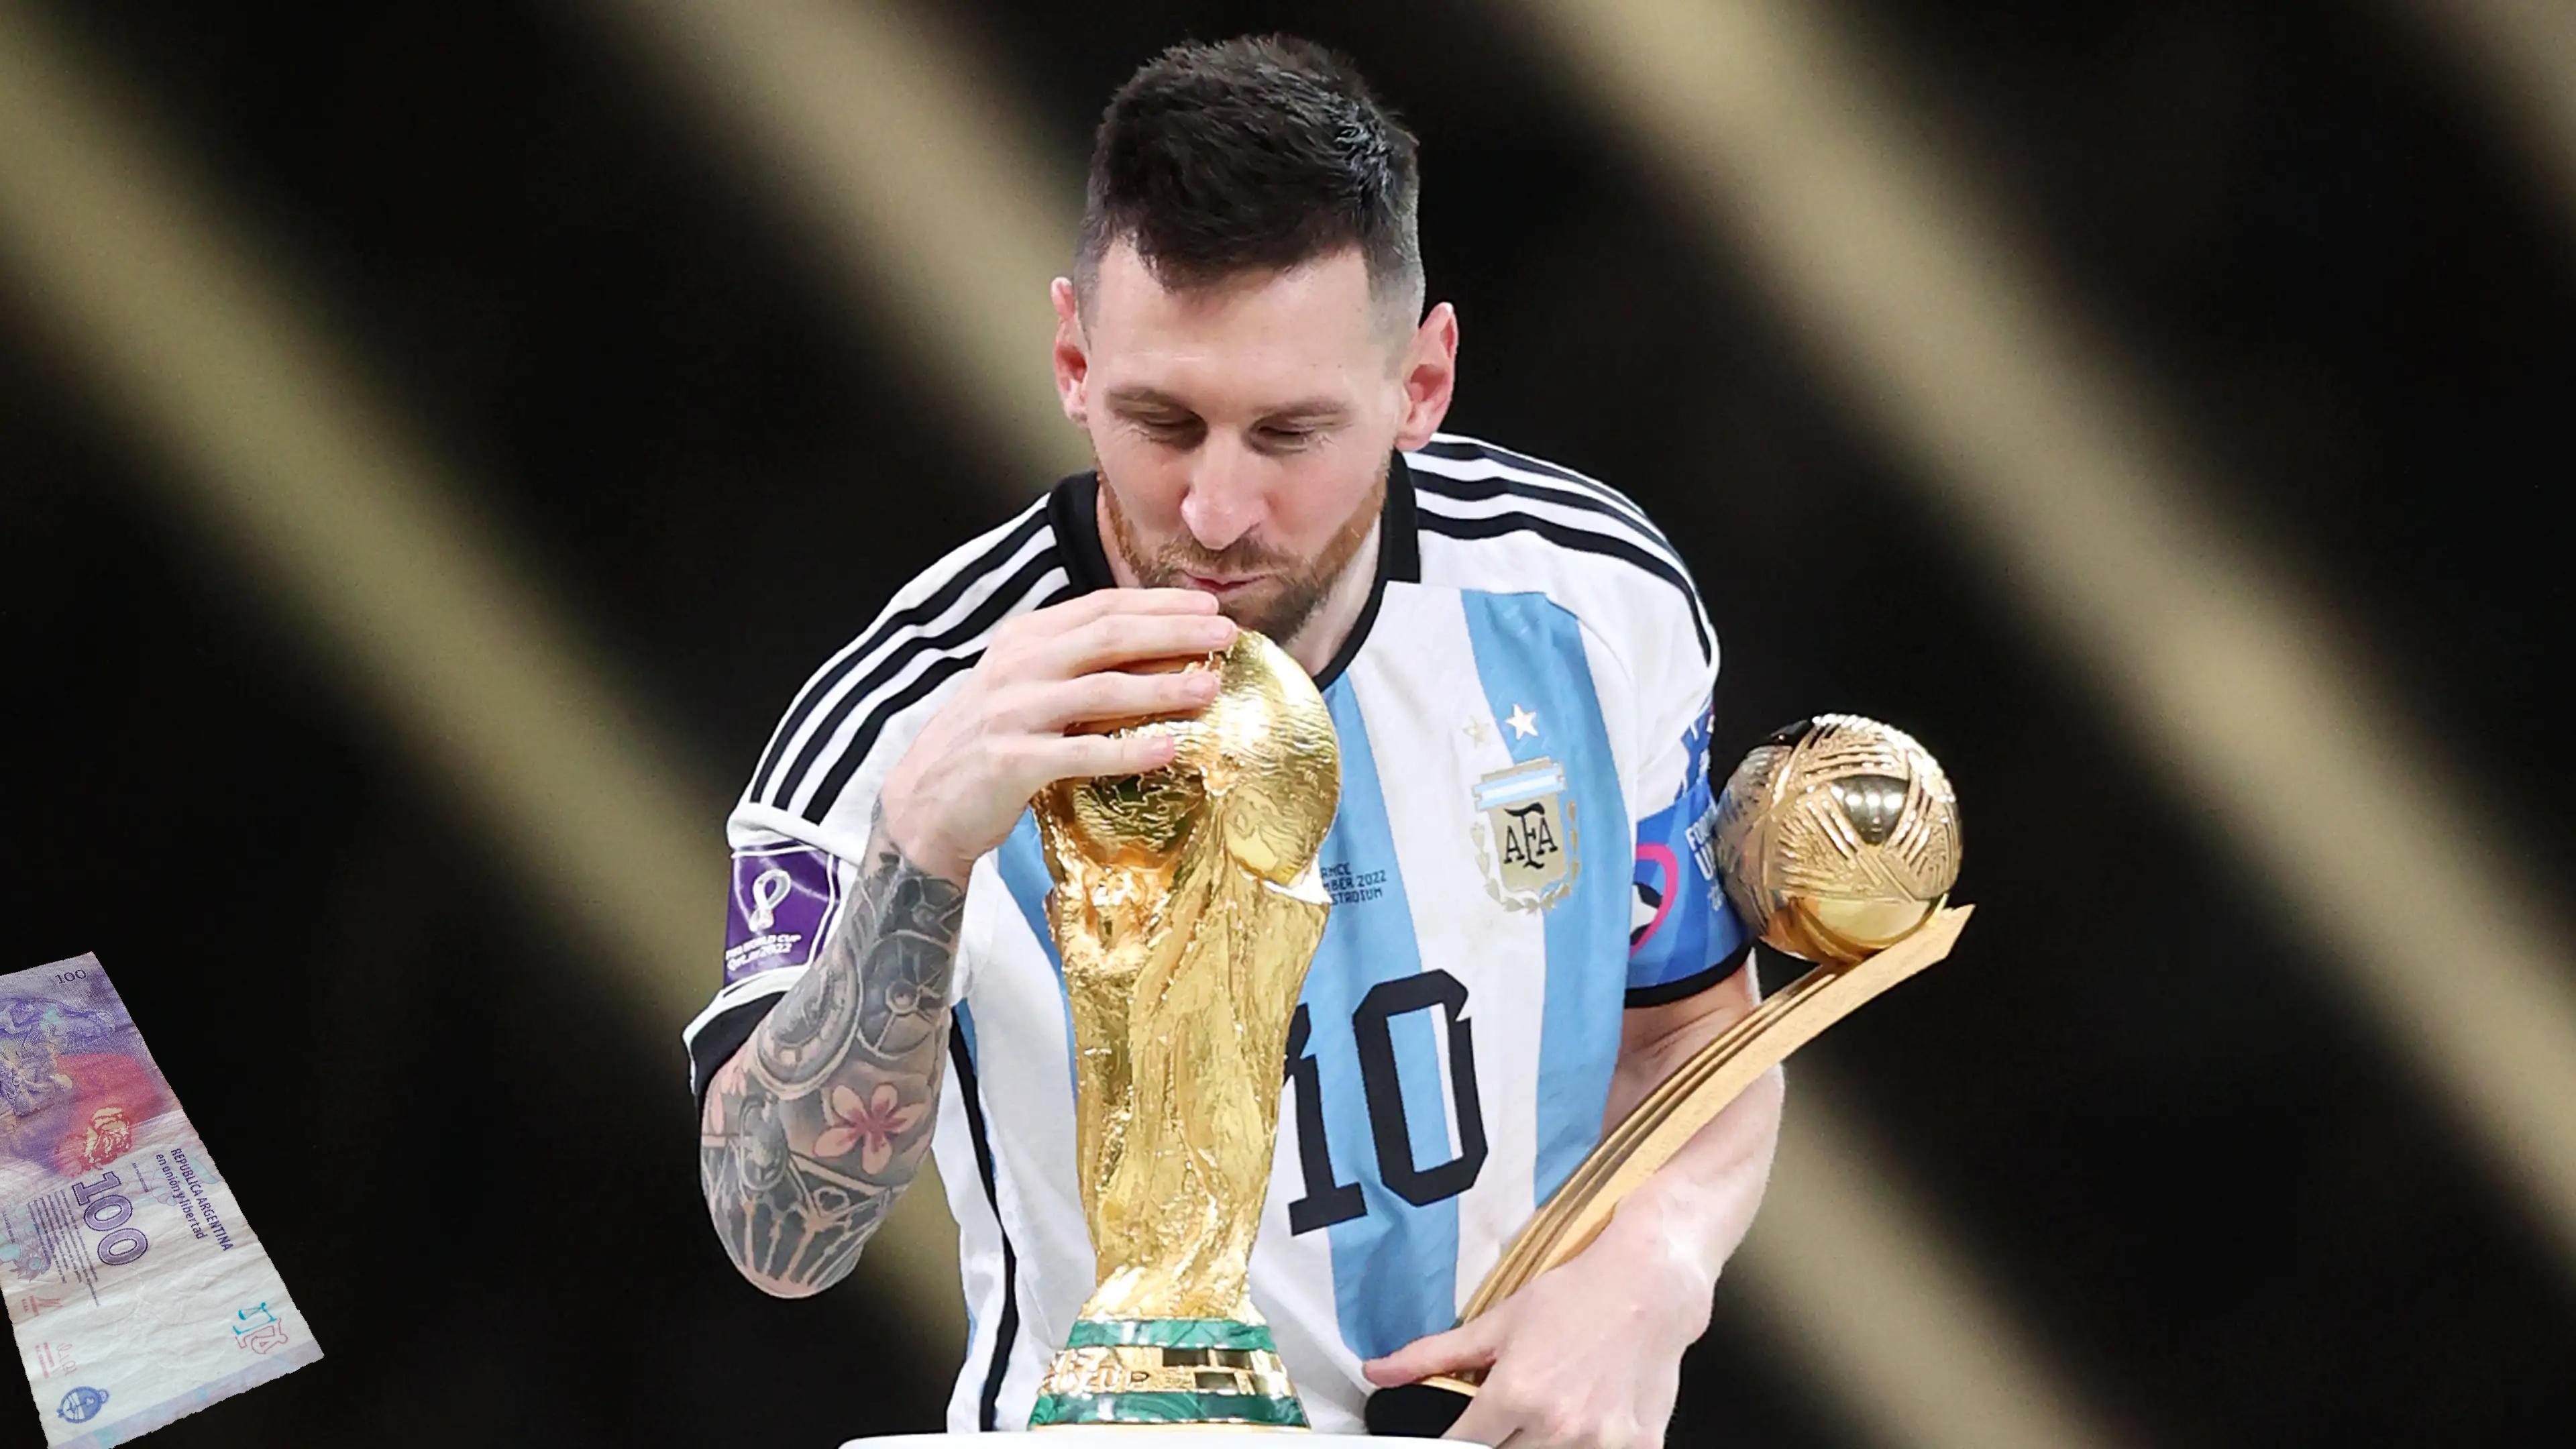
Denominación: 100